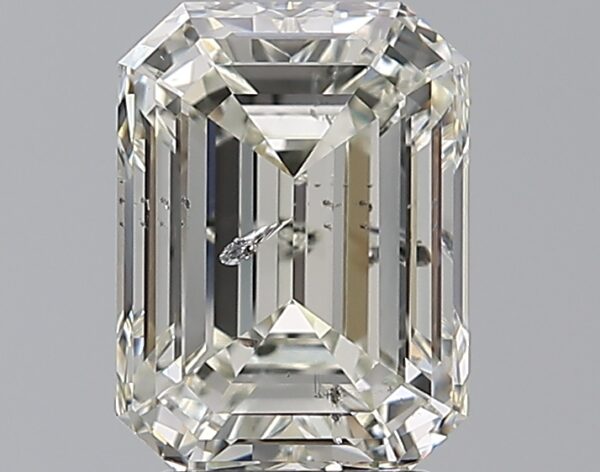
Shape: emerald
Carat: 3.01
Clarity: SI2
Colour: I
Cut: EX
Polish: EX
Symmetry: EX
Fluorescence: N
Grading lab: IGI
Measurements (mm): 9.32 x 6.92 x 4.72